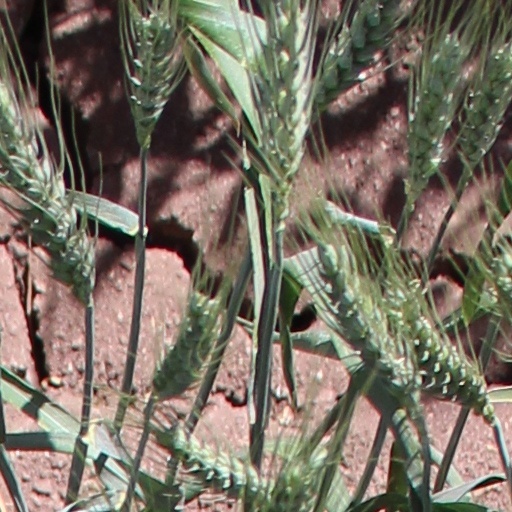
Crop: wheat